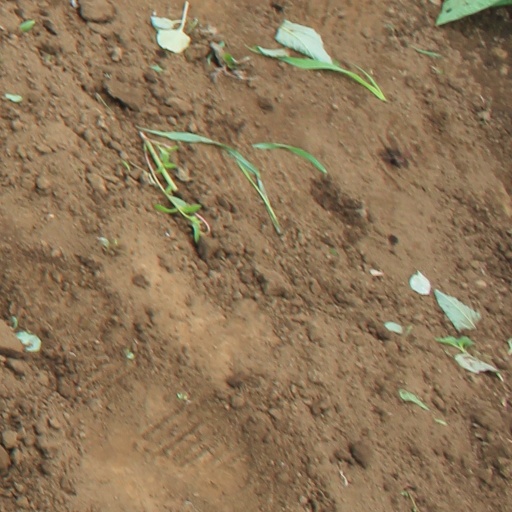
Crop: soybean